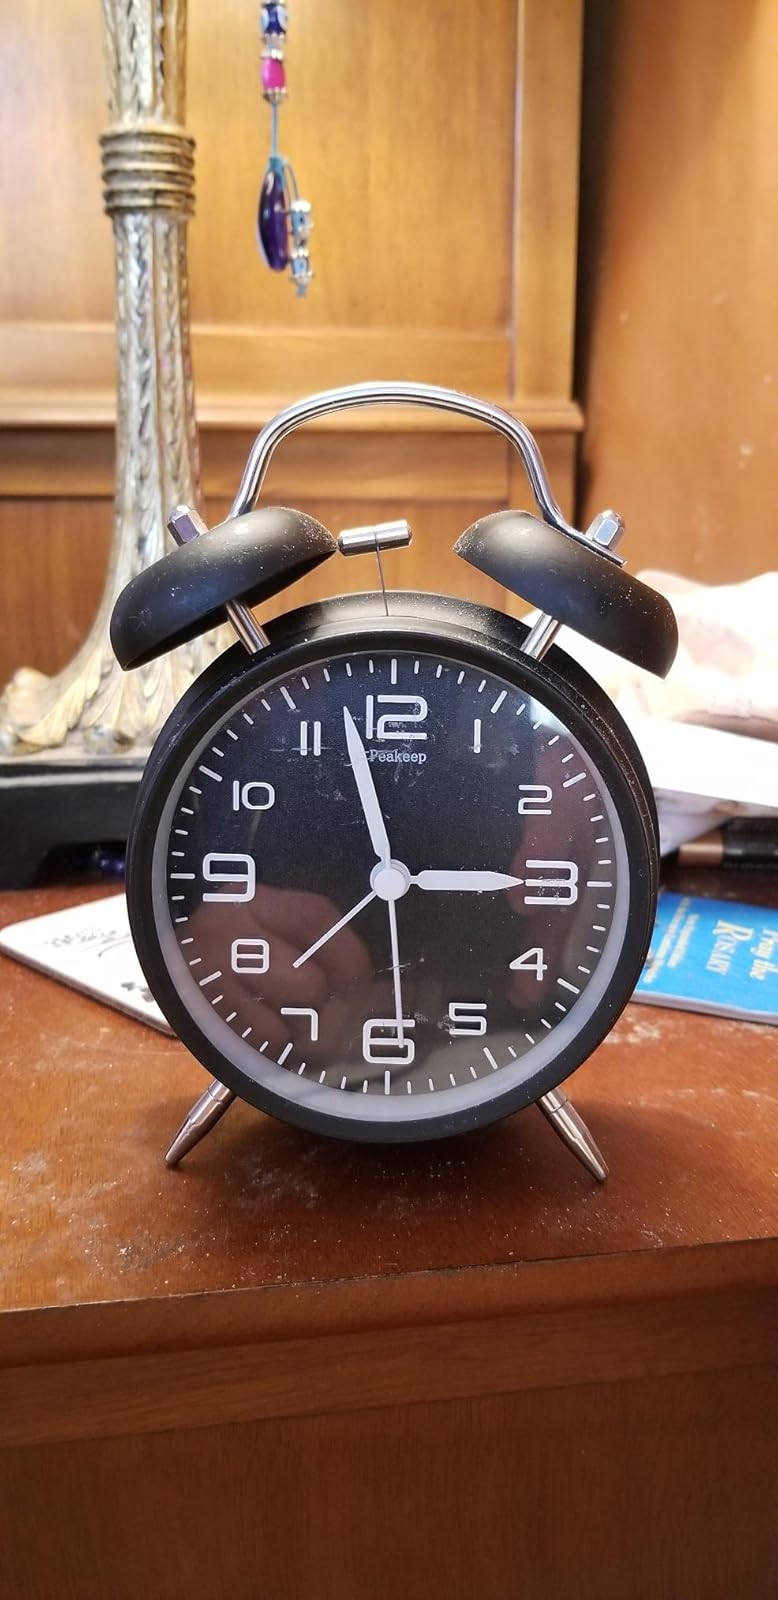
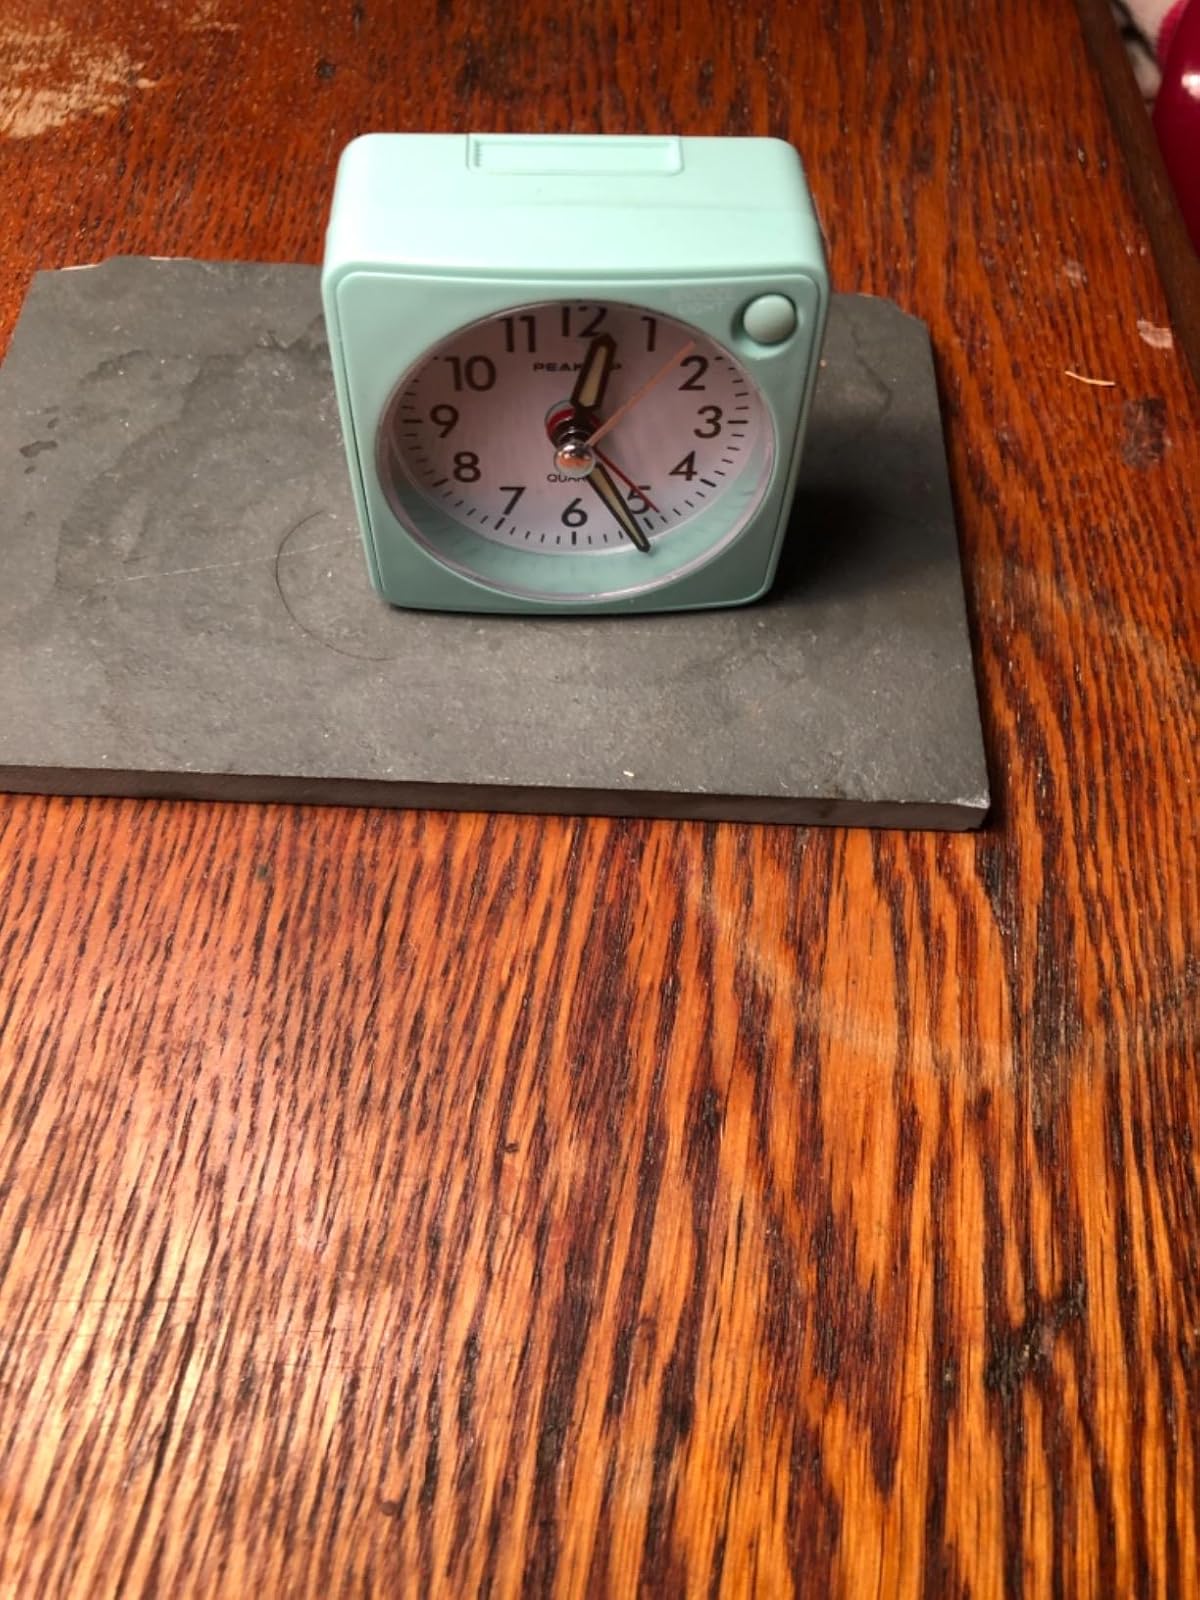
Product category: clock
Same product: no